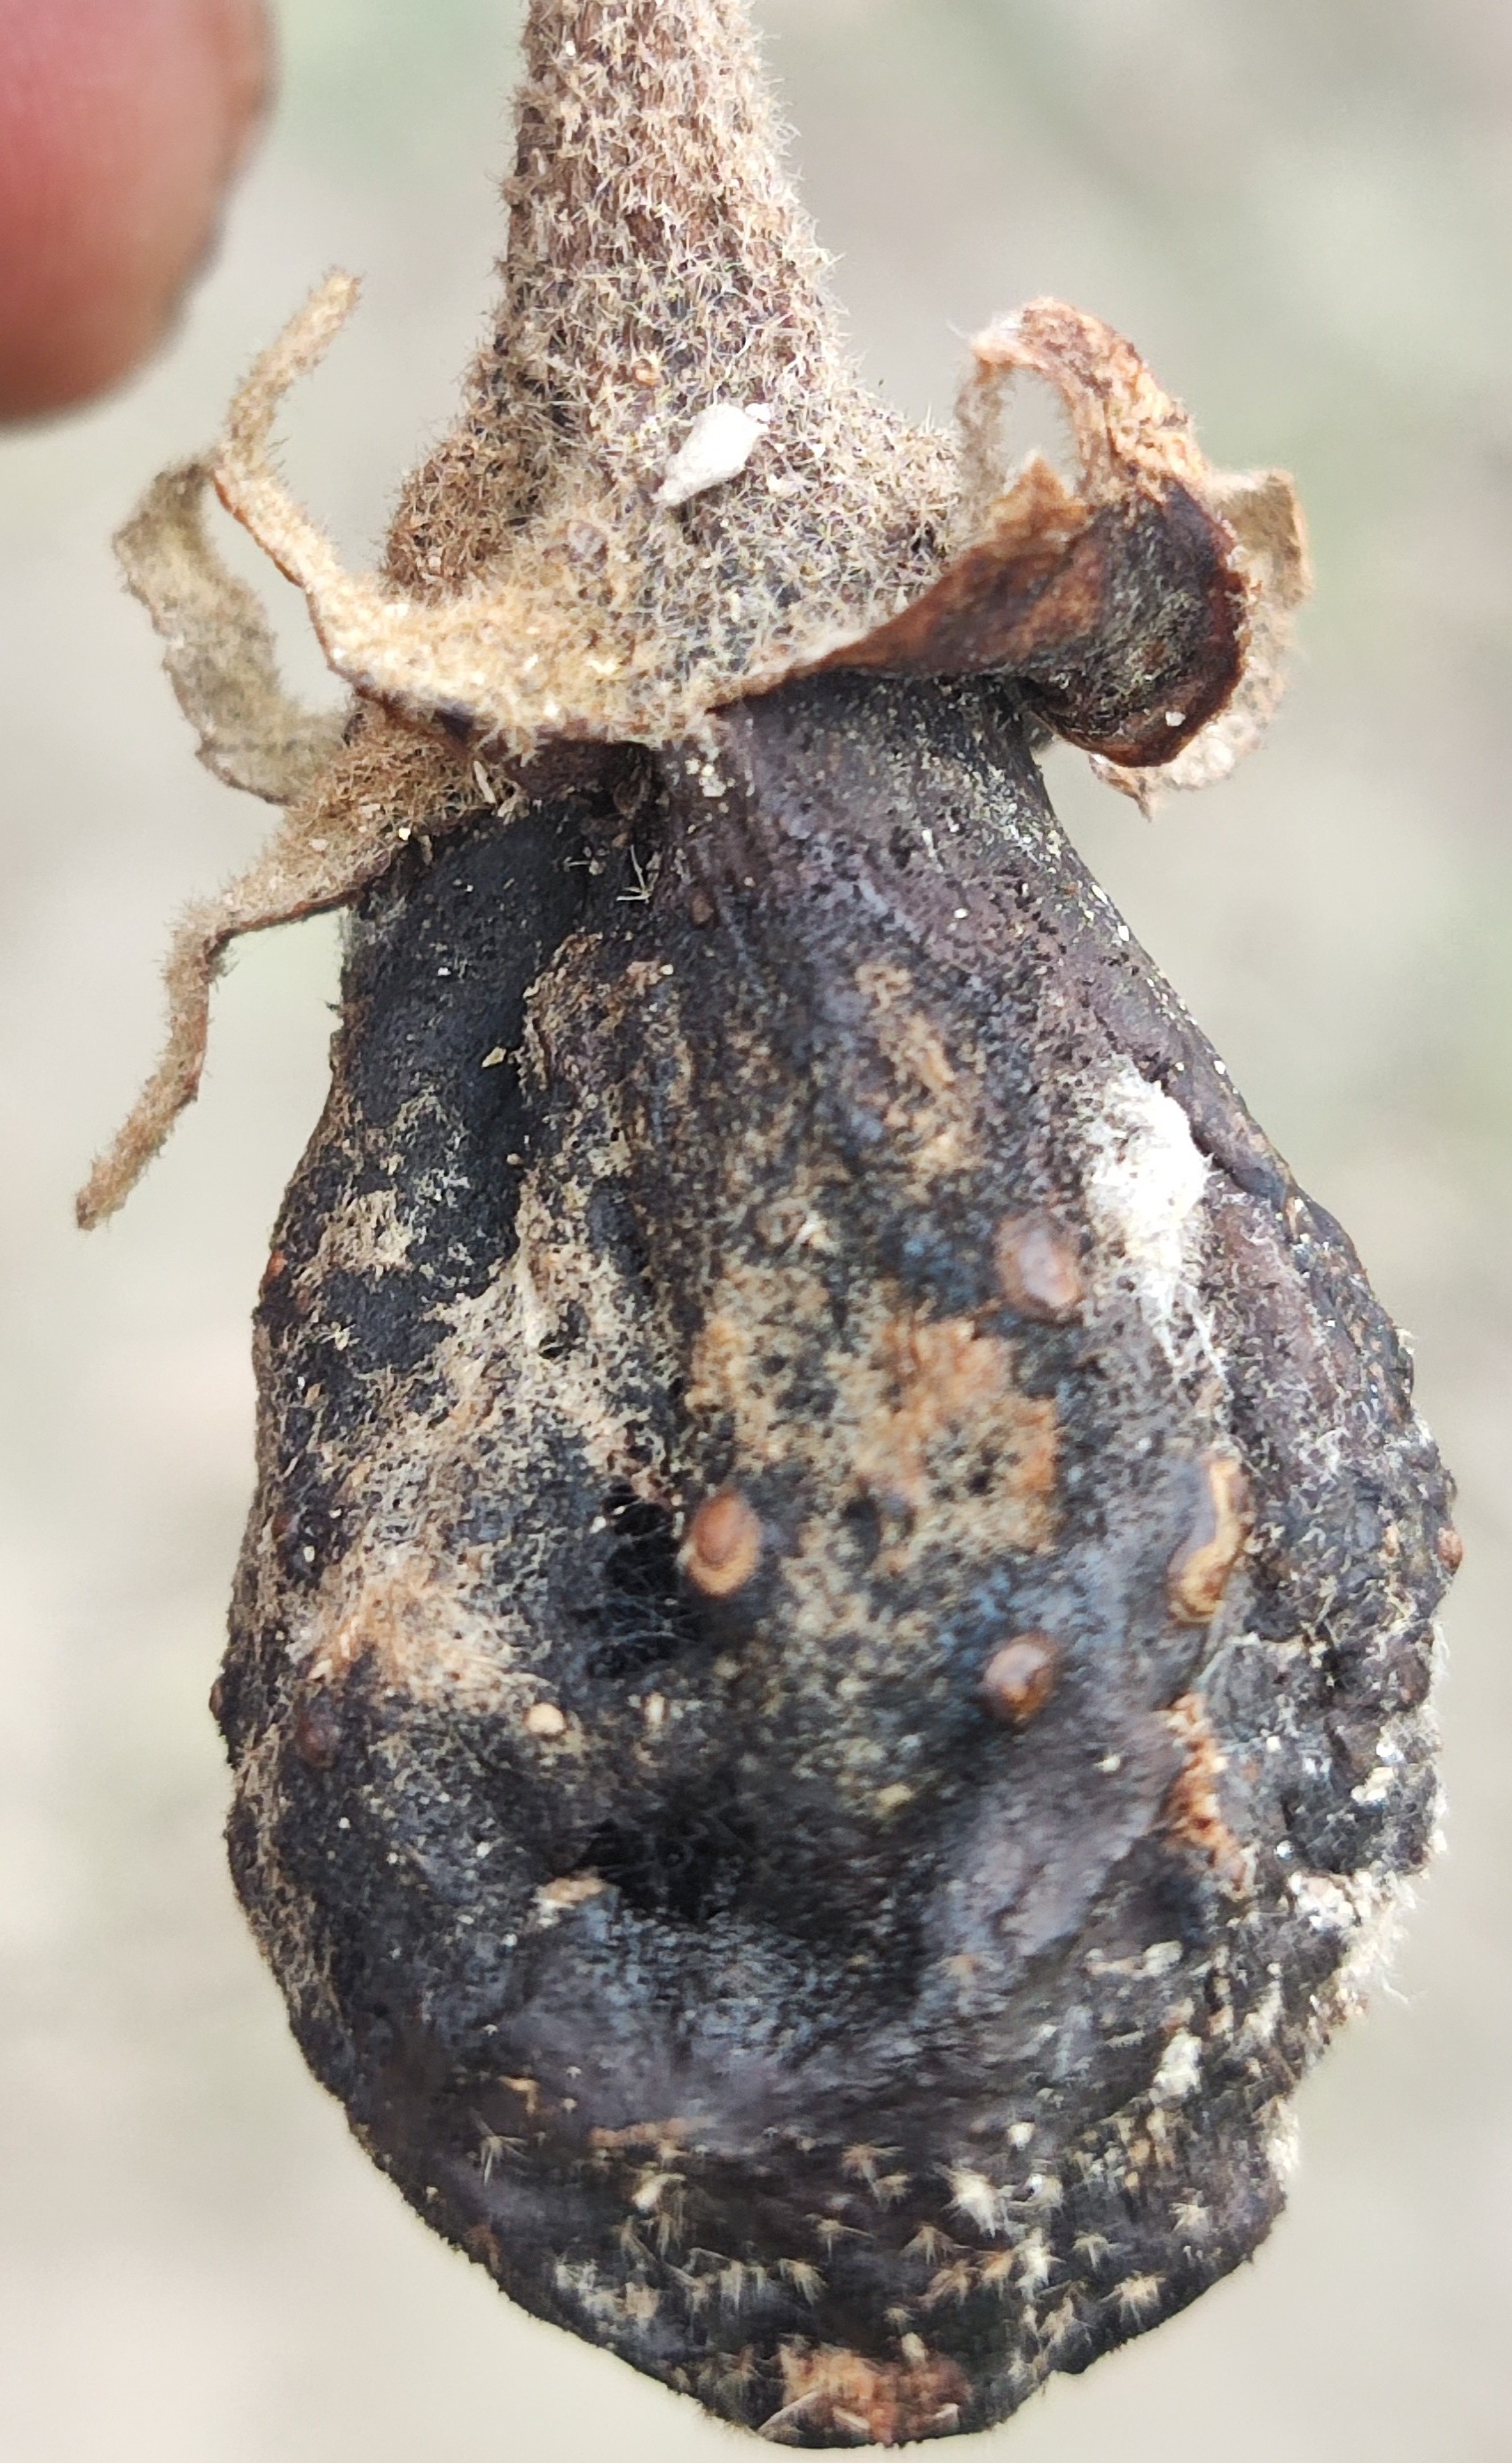
Label: Wet Rot